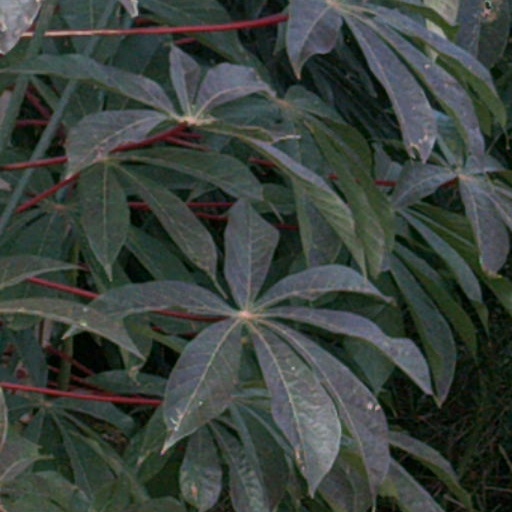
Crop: cassava